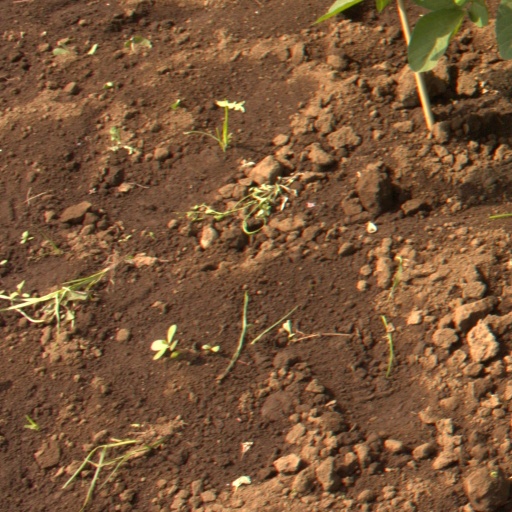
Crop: soybean